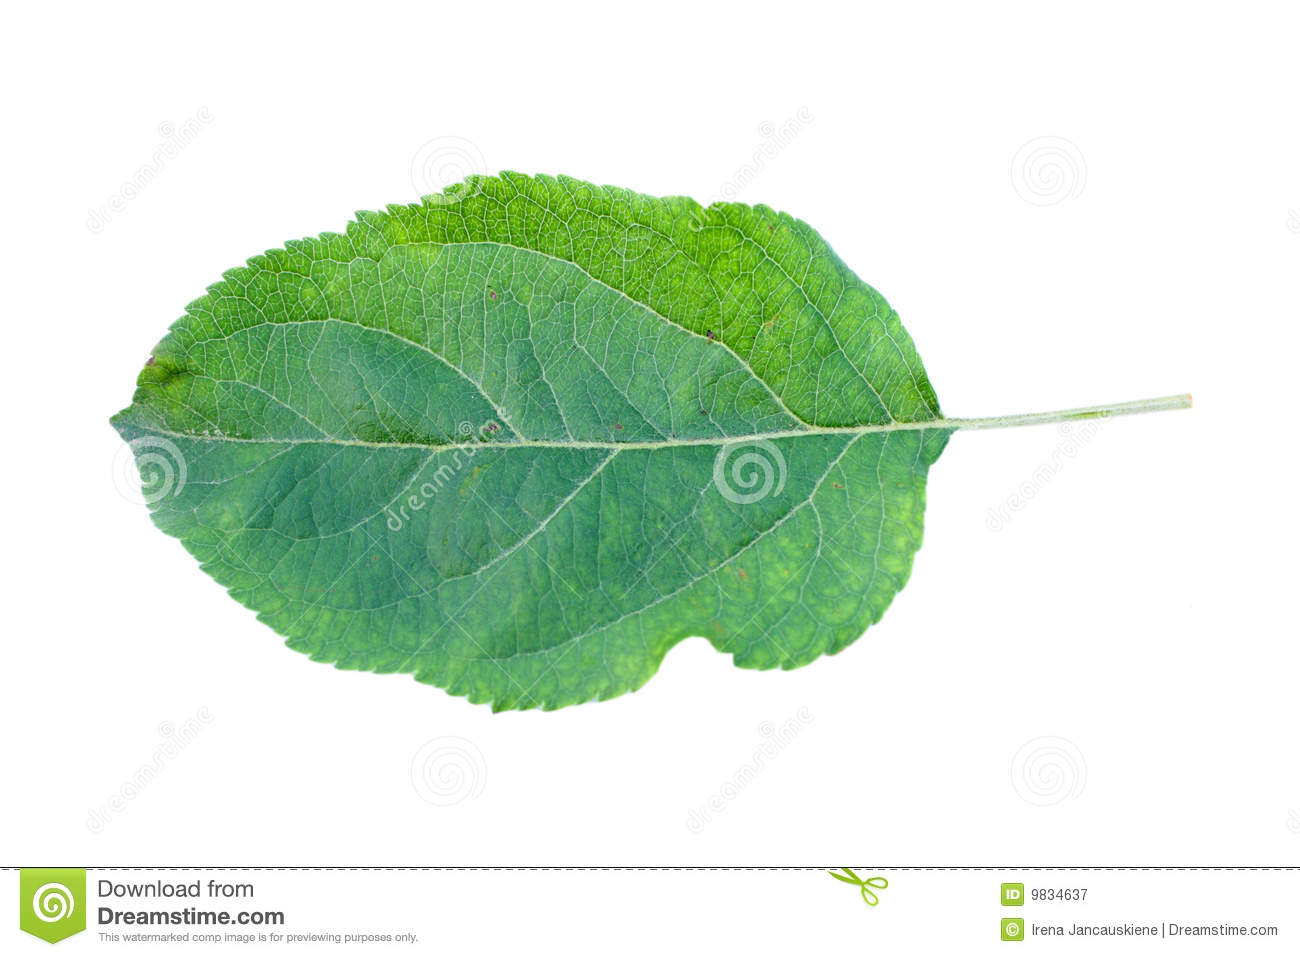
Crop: apple
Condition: healthy